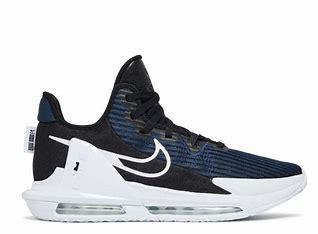
Brand: Nike
Model: Lebron Witness 6